Beighton railway station

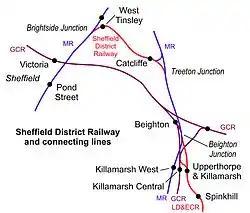

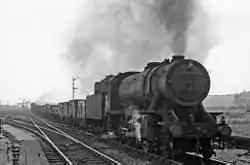
Northbound freight on the ex-GC main line in 1951

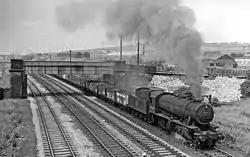
Up coal train at Beighton Junction in 1963

In 1897, the Lancashire, Derbyshire and East Coast Railway opened in a branch from Langwith Junction. The original hope had been to join the MS&LR line into Sheffield Victoria, but it was rebuffed, so a goods yard and connection to the ex-North Midland line at Beighton was built instead, though this did not touch Beighton station. The LD&ECR obtained running rights along the Midland line to Treeton Junction, and entered Sheffield via the Sheffield District Railway when it opened in 1900.